Abdullah bin Saud Al Saud

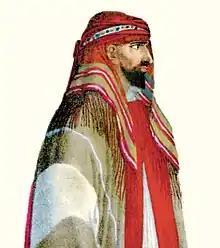
Portrait in the book "History of Egypt under the government of Mohammed Ali" (1823) published by Félix Mengin

Abdullah bin Saud Al Saud (died May 1819) was the last ruler of the First Saudi State, from 1814 to 1818, and was executed in Constantinople under the Ottoman Empire. Although the Ottomans maintained several garrisons in the Nejd thereafter, they were unable to prevent the rise of the Emirate of Nejd, also known as the Second Saudi State, led by Turki bin Abdullah.